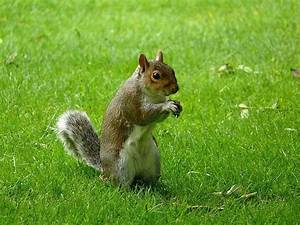
Label: scoiattolo